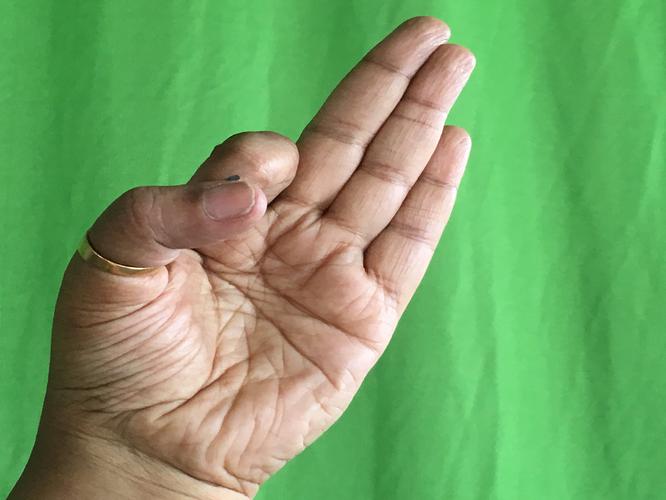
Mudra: Aralam
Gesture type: single_hand